Philetus S. Church House

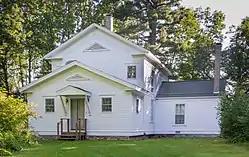

The Philetus S. Church House is a private house located on North Shore Road, southeast of Payment Settlement on Sugar Island, Michigan. The building is the last structure from Church's Landing, a mid-19th century trading post and steamboat stop. It was listed on the National Register of Historic Places in 1982.